Lake Ōhau

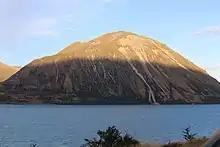
Ben Ohau, half in shadow, overlooking Lake Ōhau

Ben Ohau is one of the more photographed mountains in New Zealand and sits of the edge of Lake Ōhau. It is possible to climb Ben Ohau. It is a 4 hour walk that ascends over 800 metres vertical to the top of Ben Ohau (1500 metres above sea level). The start of the walk is located along the Glen Lyon road, approximately 23 kilometres from Twizel. There is a car park at the road end with a Department of Conservation marking where the track starts. The track itself is an old four wheel drive track. The summit overlooks Lake Ōhau, Lake Pukaki, Lake Benmore and Lake Ruataniwha as well as the surrounding mountains. Ben Ohau is also known by its Māori name Te Ruataniwha.